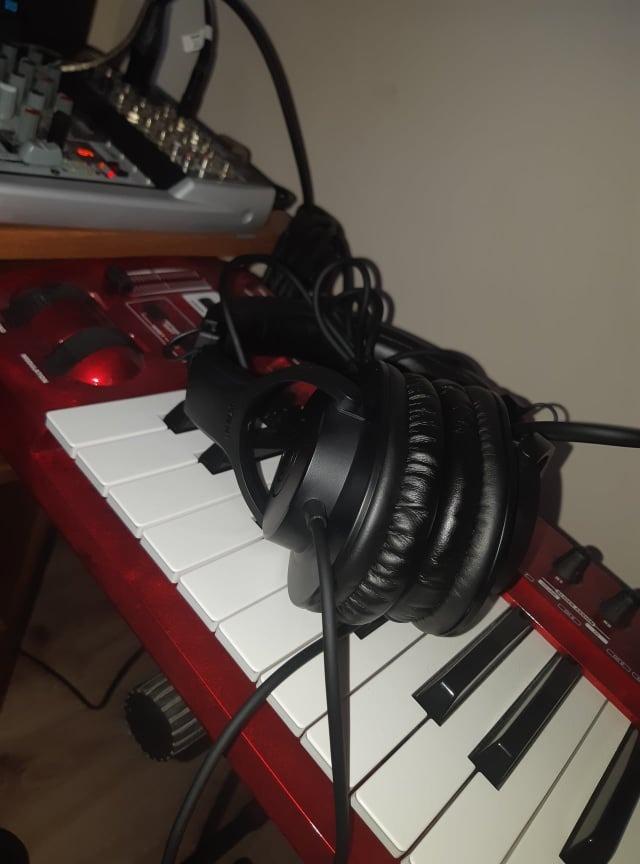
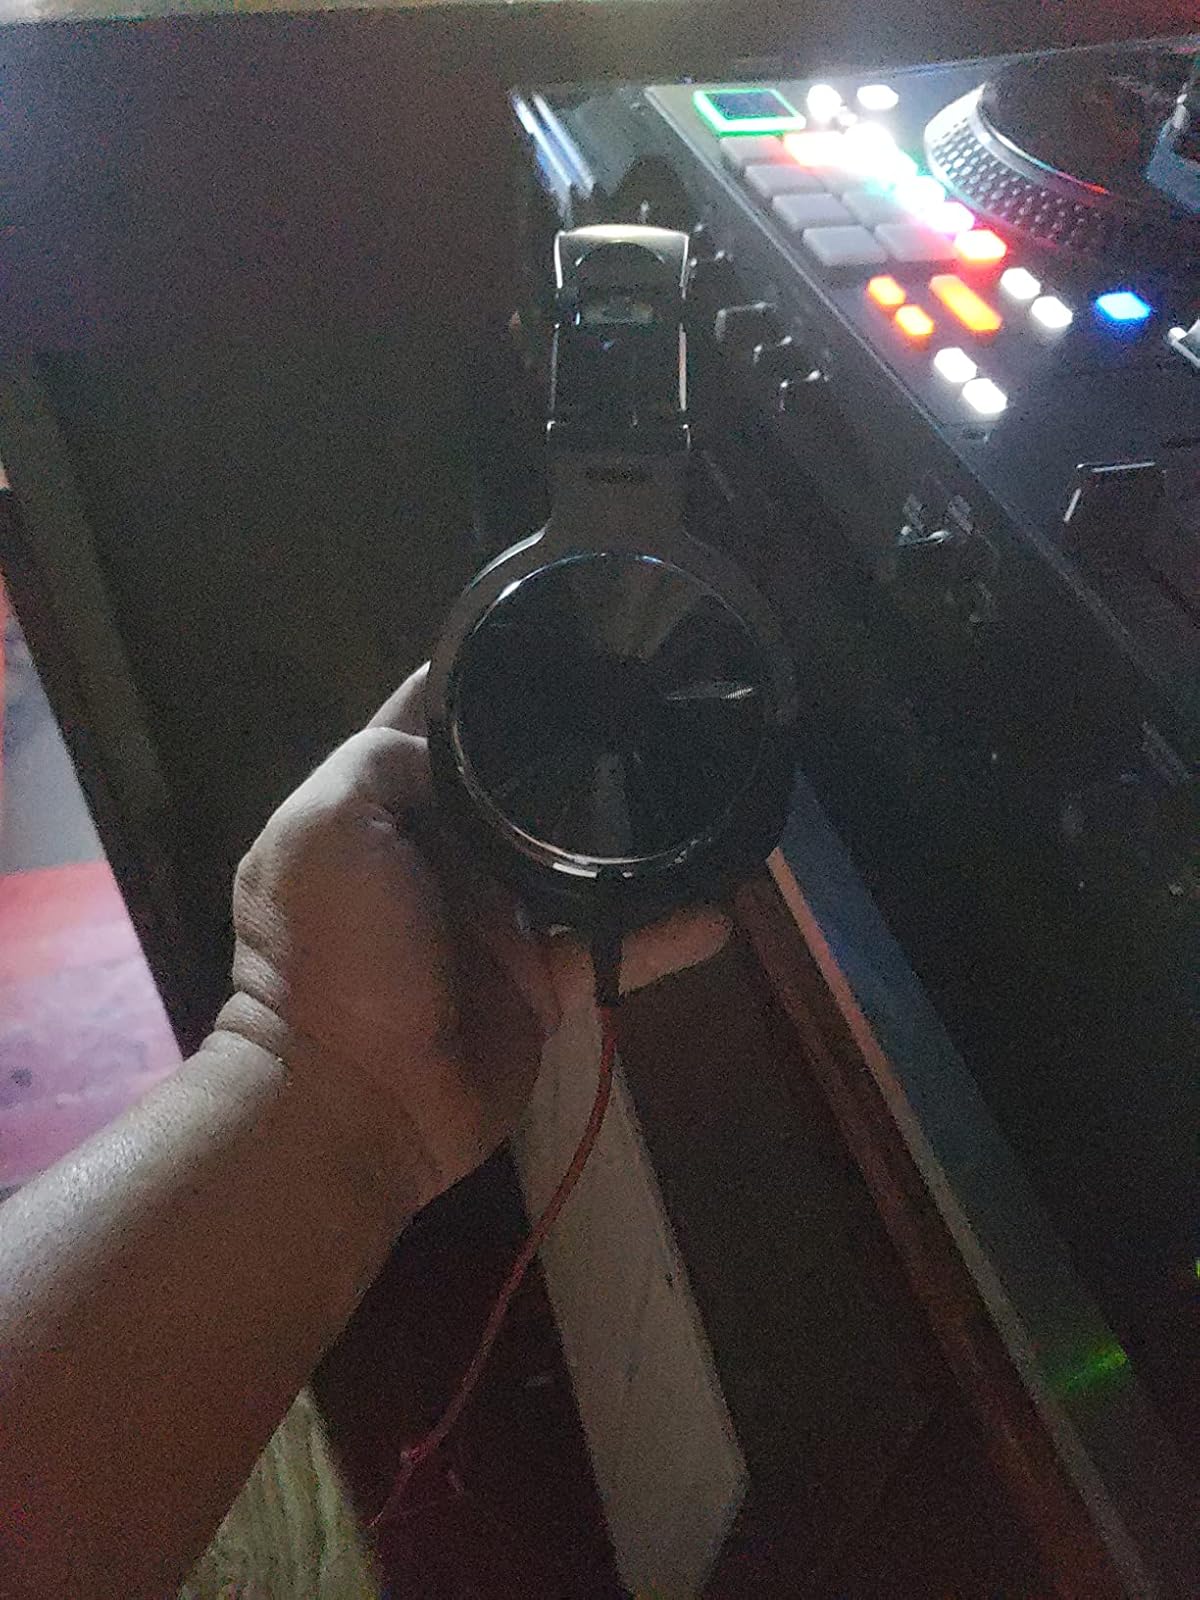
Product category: headphones
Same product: no